Lauterbacher Tropfen

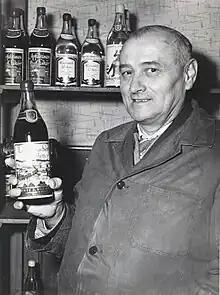
Ernst F. Ullmann junior with his product in the 1950s

Lauterbacher Tropfen is a bitters that is manufactured and bottled in the Ore Mountain village of Lauterbach in the borough of Marienberg. The bitters is known for its aromatic taste and dark green colour. The recipe is a company secret. According to the company the spirit is unsweetened.